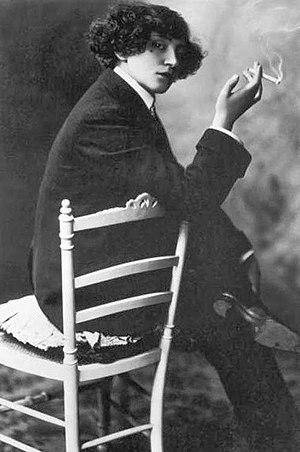
Henri Manuel, né le 24 avril 1874 à Paris dans le 3ᵉ arrondissement et mort le 11 septembre 1947 à Neuilly-sur-Seine, est un photographe portraitiste français. Ses frères Gaston et Lucien sont quant à eux, créateurs du studio, G.L. Manuel frères.
Sidonie-Gabrielle Colette, dite Colette, née le 28 janvier 1873 à Saint-Sauveur-en-Puisaye et morte le 3 août 1954 à Paris, est une femme de lettres française, également mime, comédienne, actrice et journaliste. Elle est l'une des plus célèbres romancières, aussi bien en France qu'à l'étranger, de la littérature française. Deuxième femme élue membre de l'académie Goncourt, dont elle est présidente entre 1949 et 1954, elle est nommée pour le prix Nobel de littérature 1948. Elle est la deuxième femme en France à recevoir des funérailles nationales.